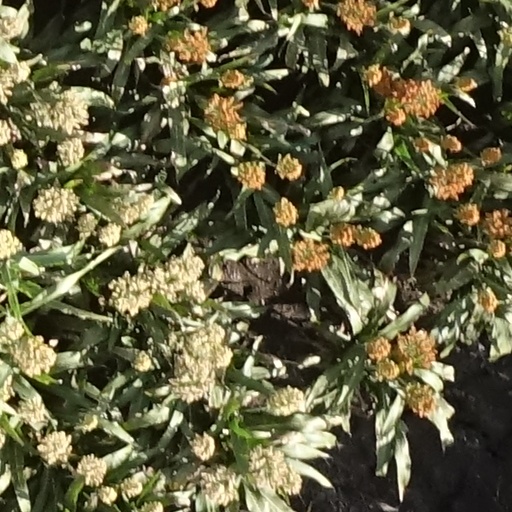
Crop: sorghum